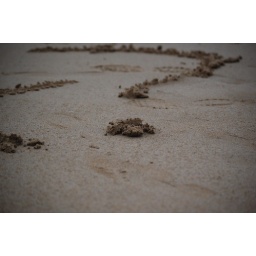
I drew a question mark in the sand of the beach at Lorne.